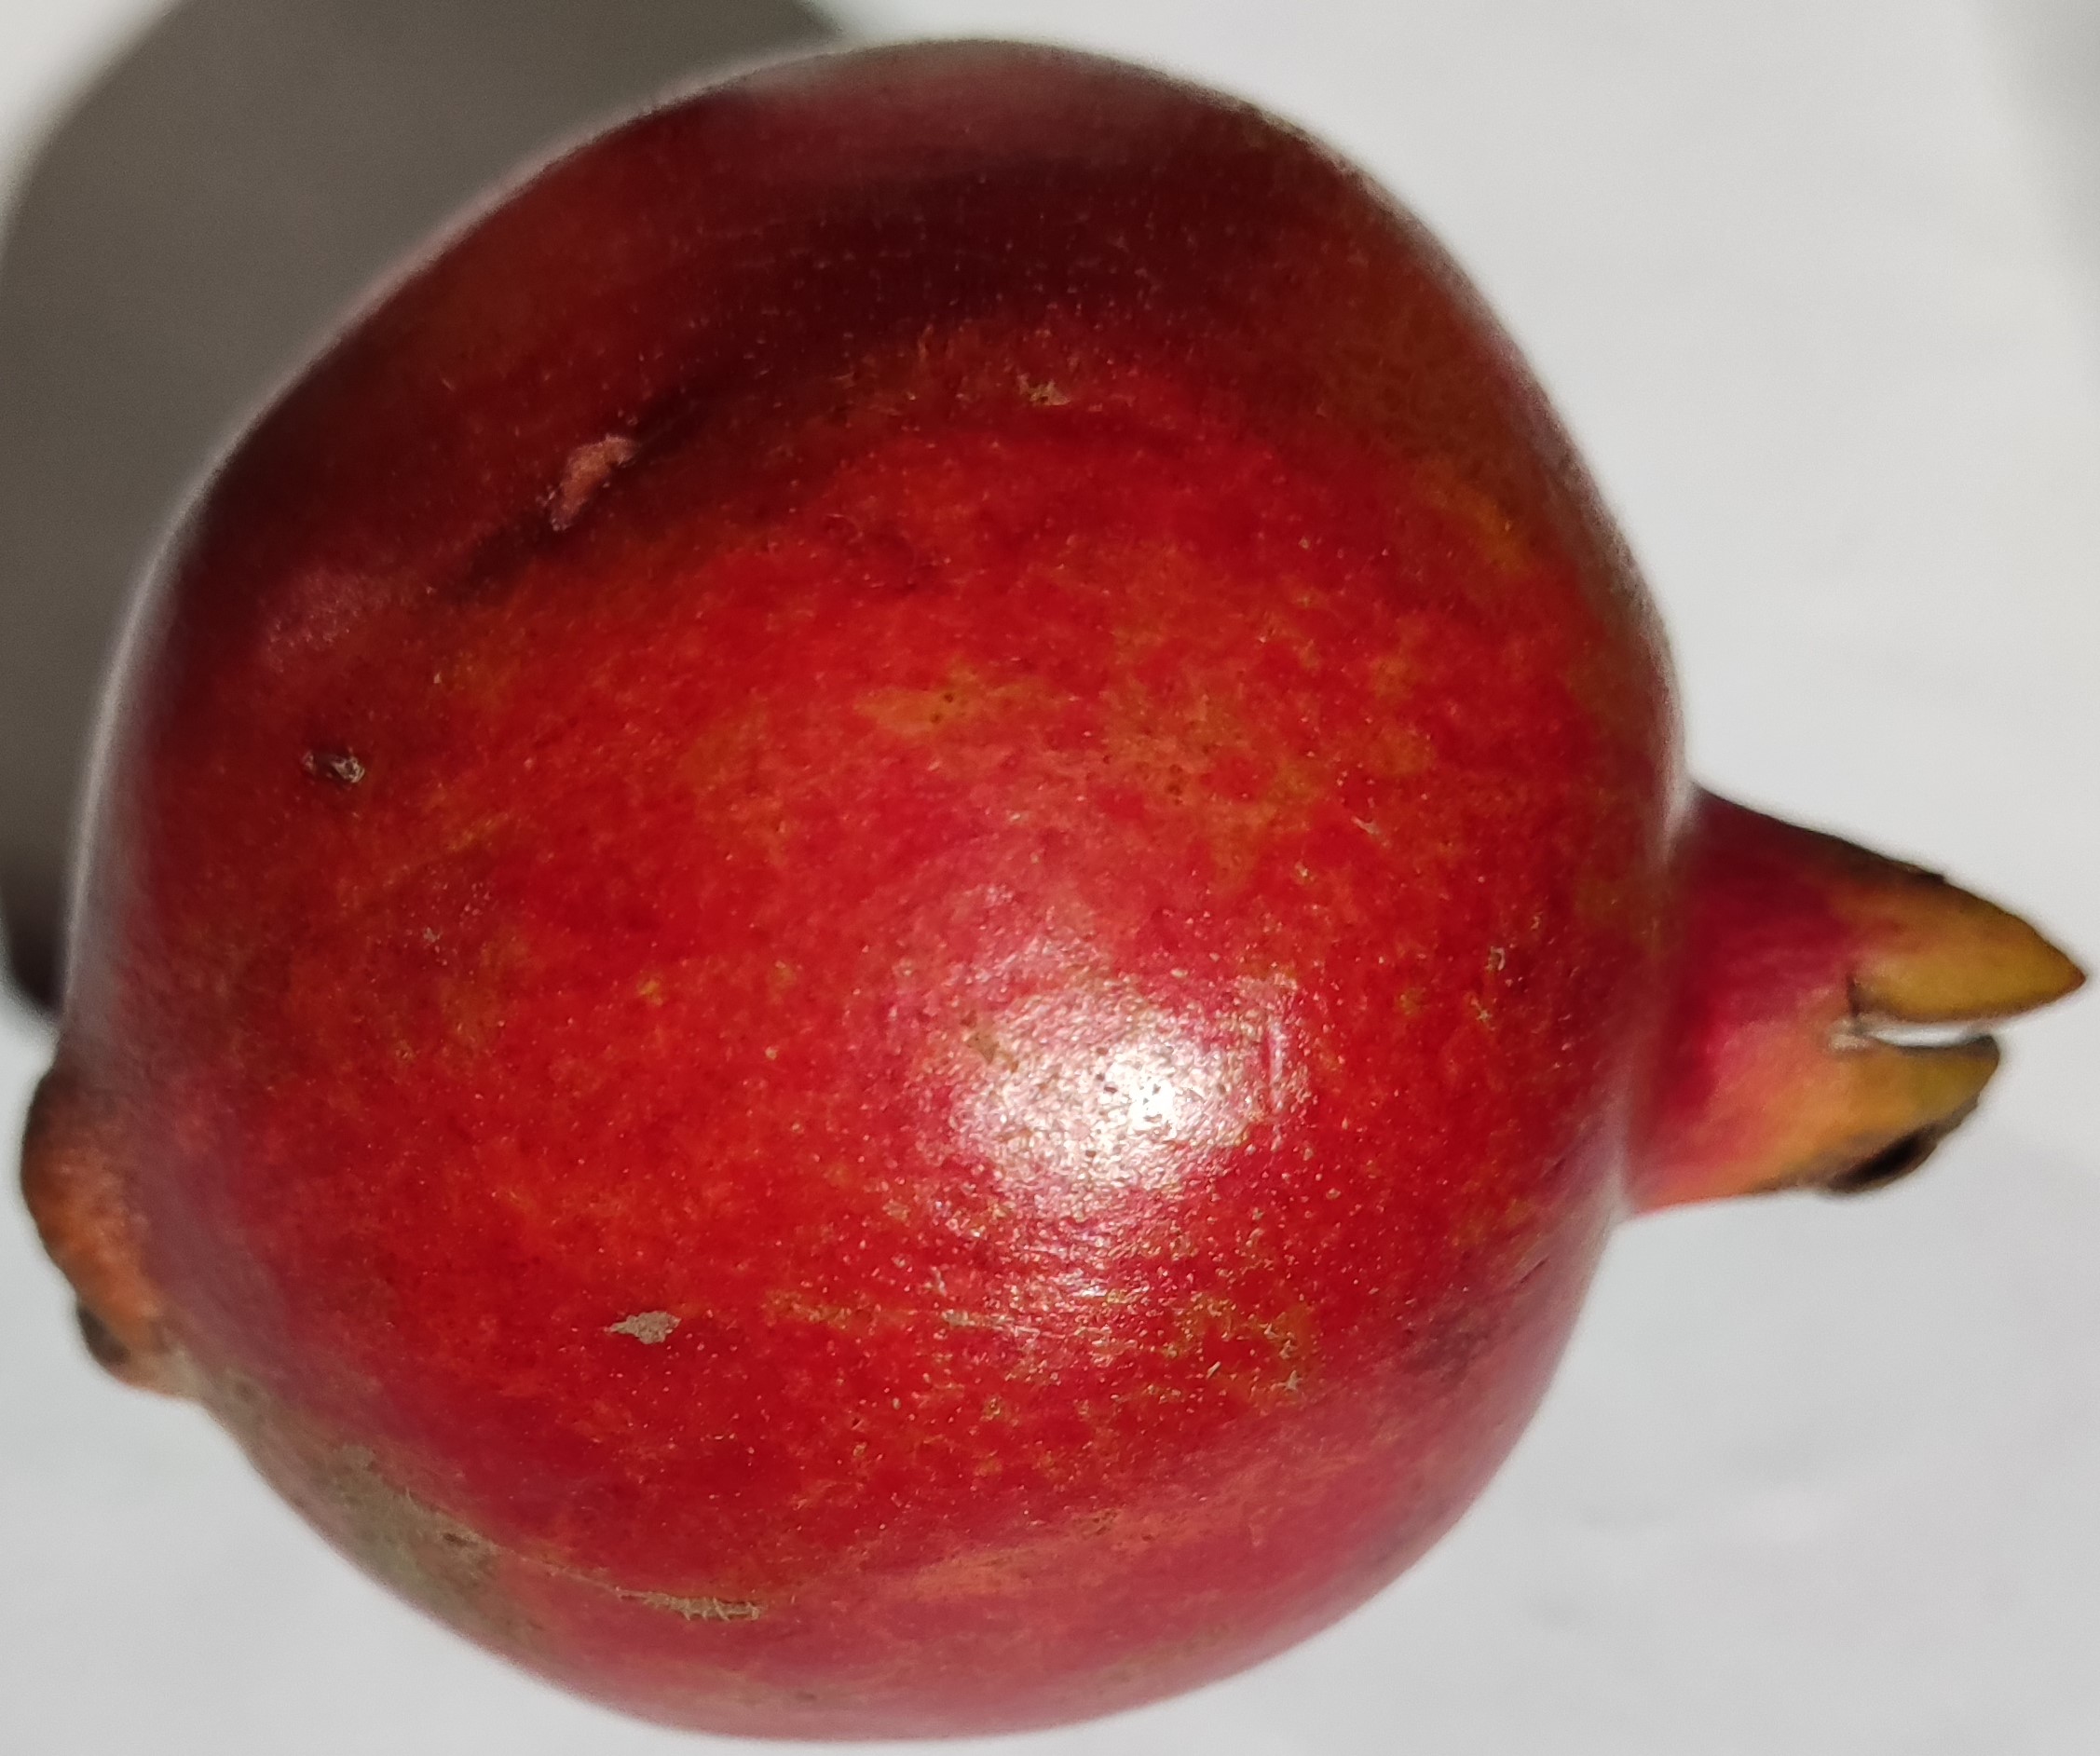
Fruit: pomegranate
Condition: fresh